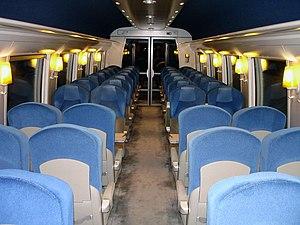
Z 21500 en gare de Paris-Austerlitz, France. Intérieur de 2ème classe.
Dans le domaine des chemins de fer, une voiture voyageurs est une voiture de chemin de fer spécialement conçue pour le transport de passagers en position assise.